Wabash River

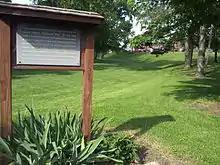
The former course of the Wabash River, running by the former site of the original Fort Recovery; the reproduction can be seen in the background, but it is not the original fort

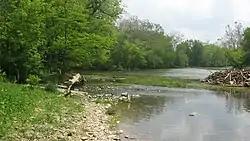
Forks of the Wabash at Huntington, Indiana

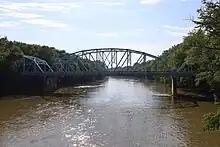
U.S. Route 31 Business crossing of the Wabash River in Peru, Indiana

The Wabash River rises 4 miles south of Fort Recovery, Ohio, very near the Darke-Mercer County line about 1.5 miles east of the Indiana-Ohio border. The water source is farmland drainage. A half mile downstream (i.e. east), at a roadside park on Ohio 49 at the Mercer County line, is a historical marker that announces the river's start. This land is also the portage for headwaters of the Mississinewa River, Stillwater River and West Fork of the White River, which lie just a few miles away.